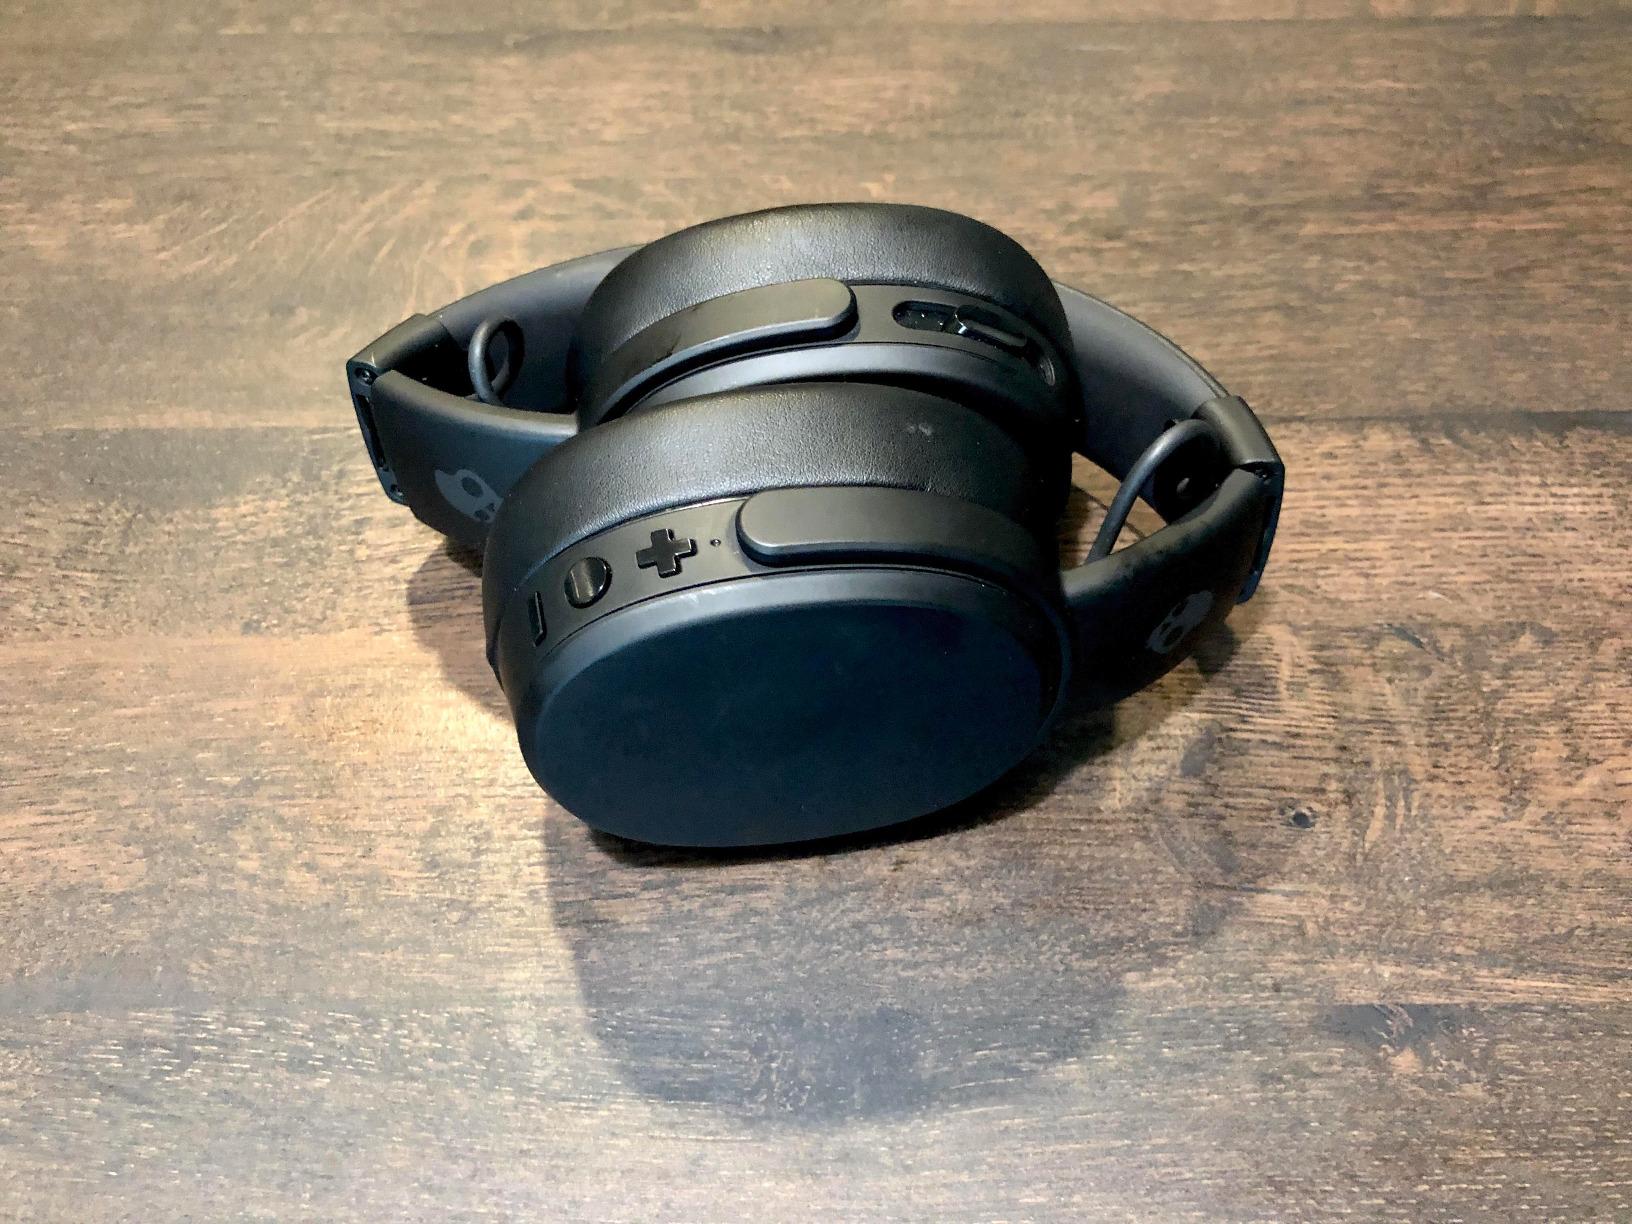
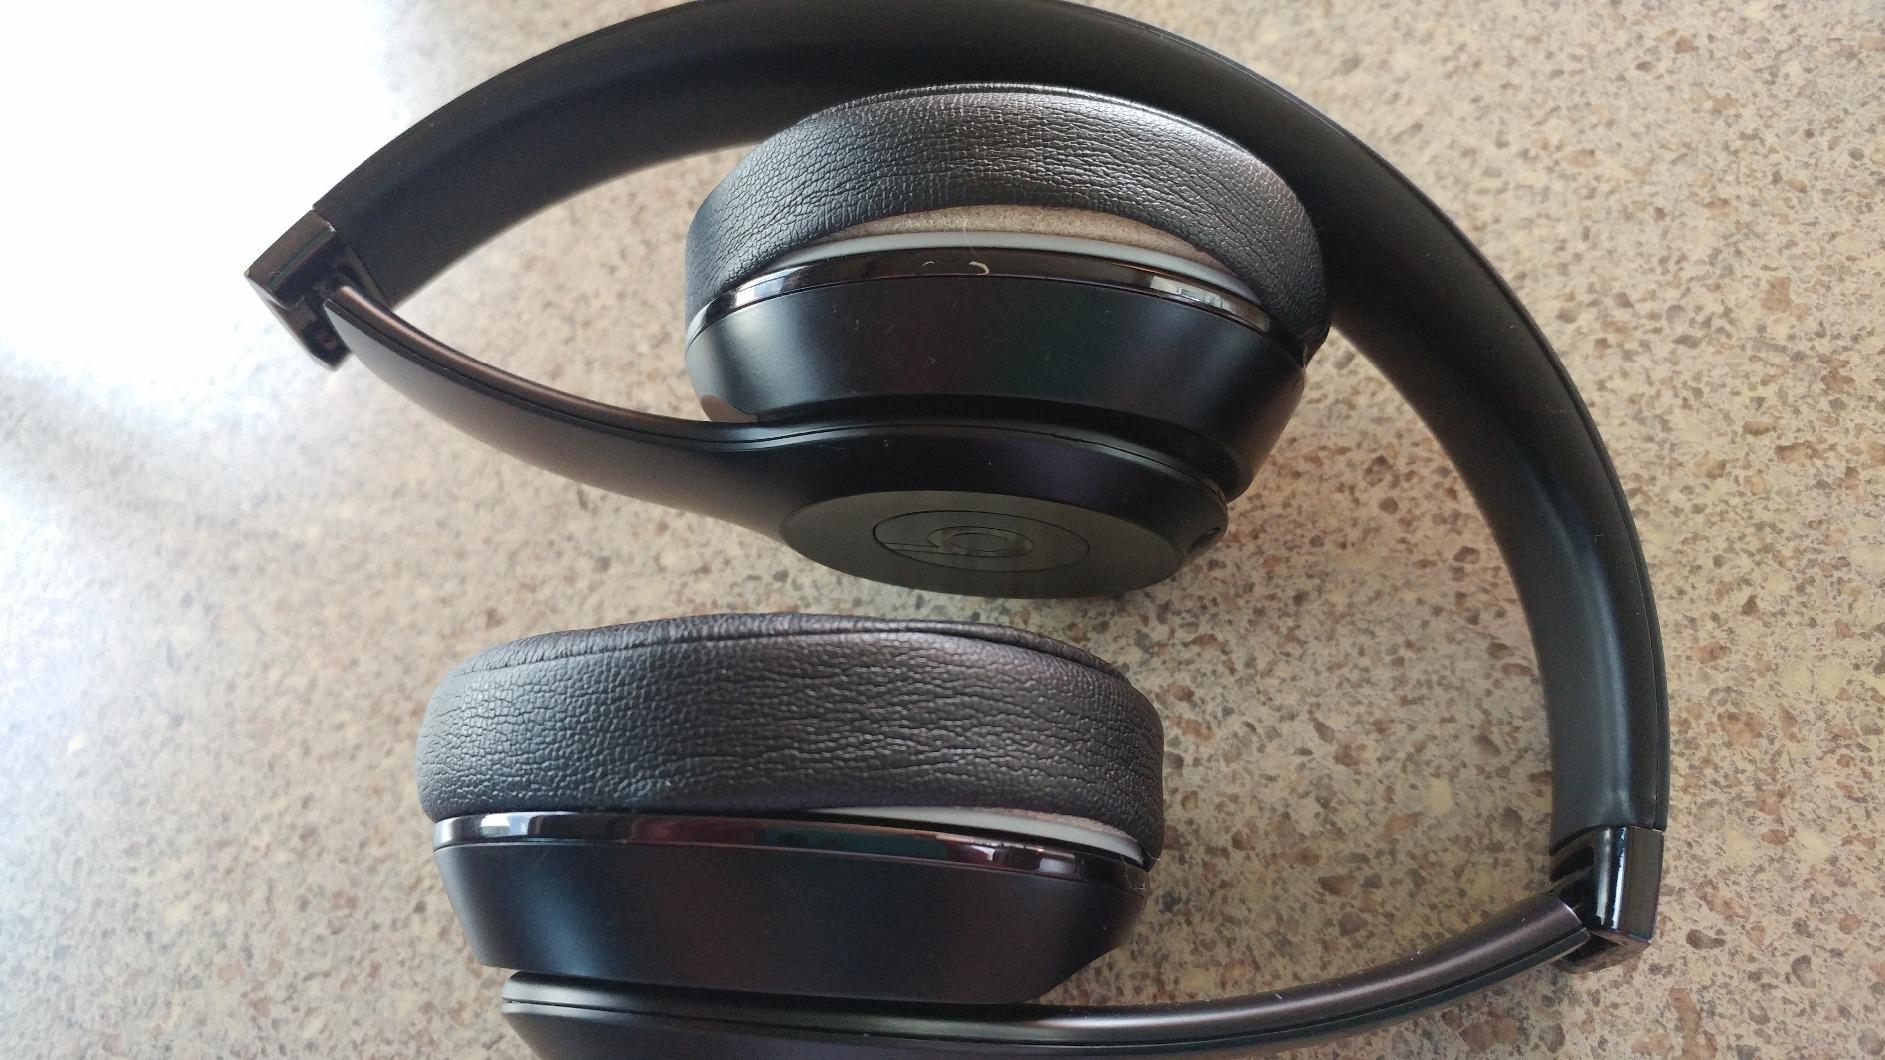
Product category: headphones
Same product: no